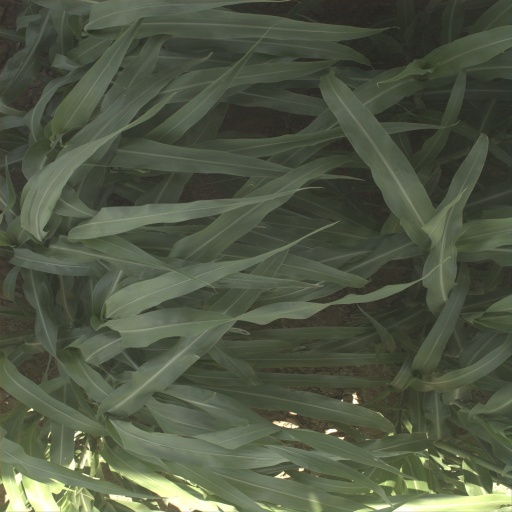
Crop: sorghum